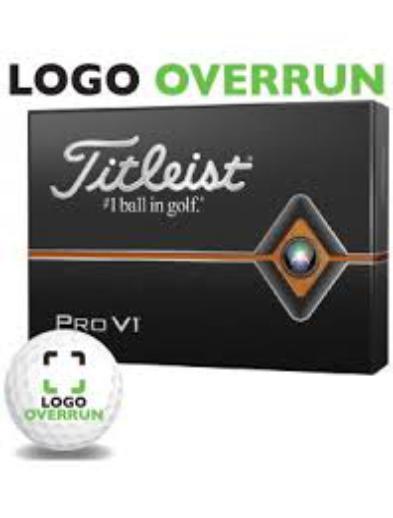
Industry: Sports